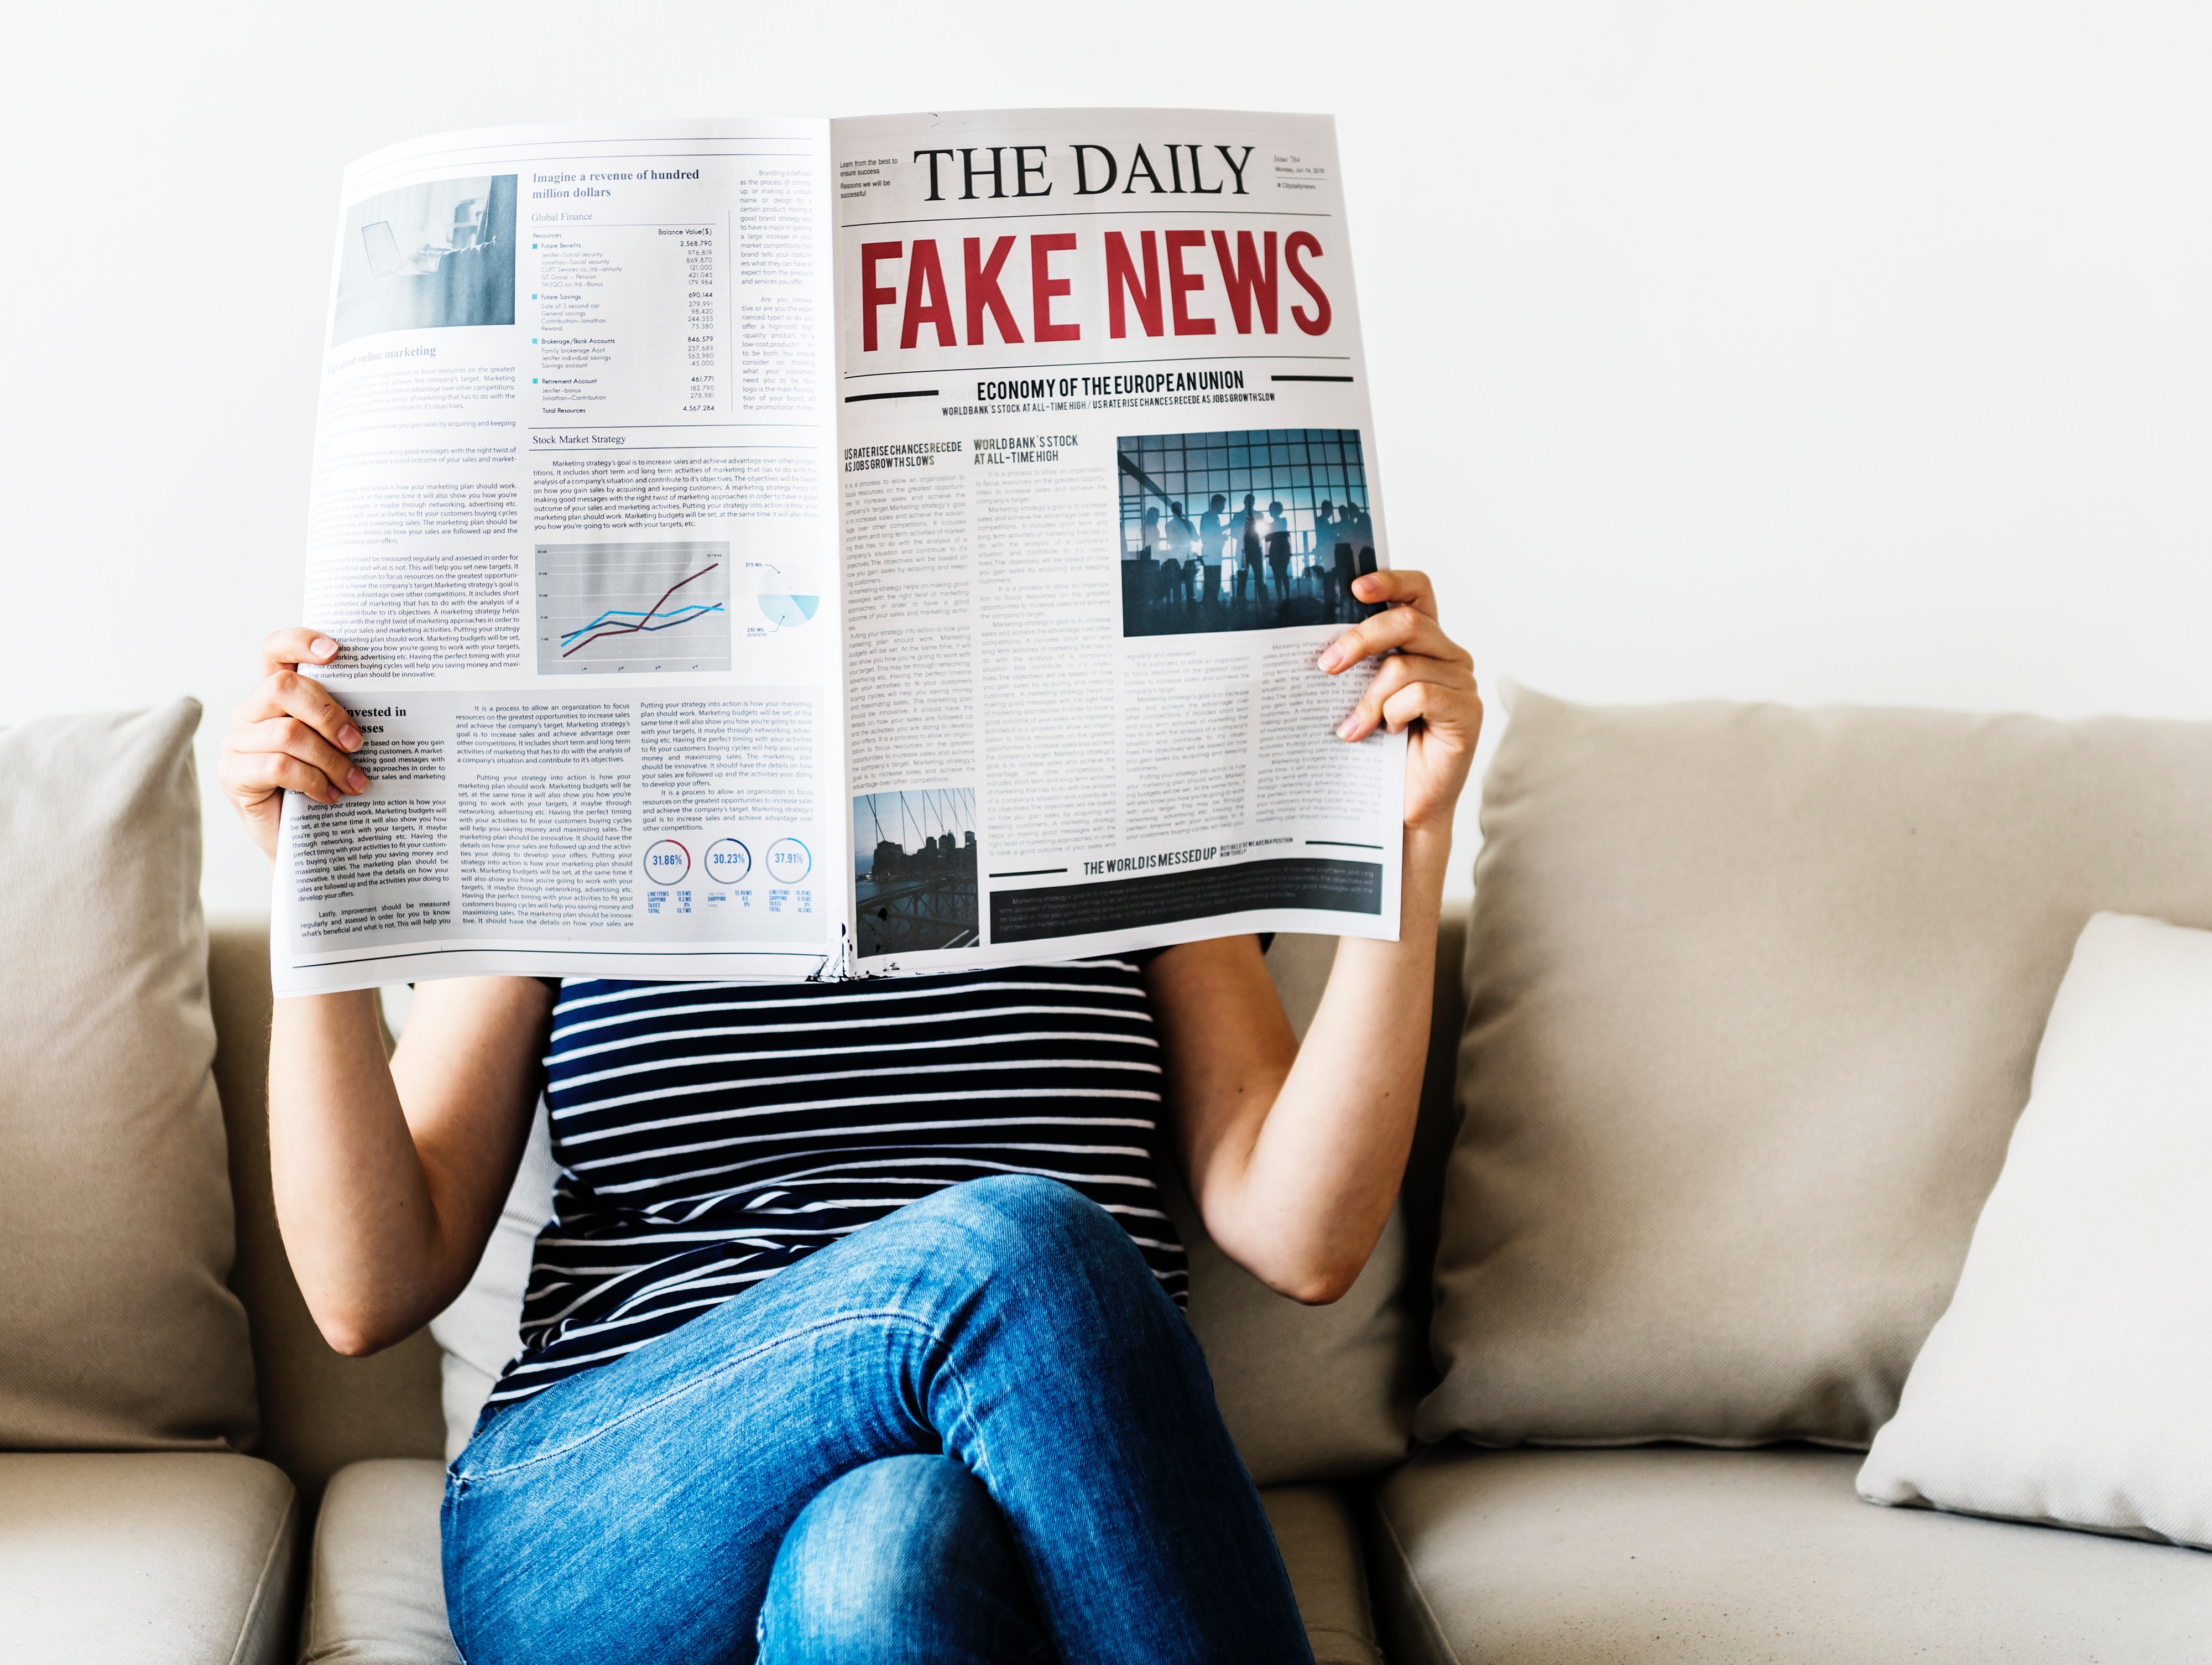
furniture, text, reading, publication, comfort, font, sitting, room, newspaper, couch, magazine, interior design, book cover, leisure, book